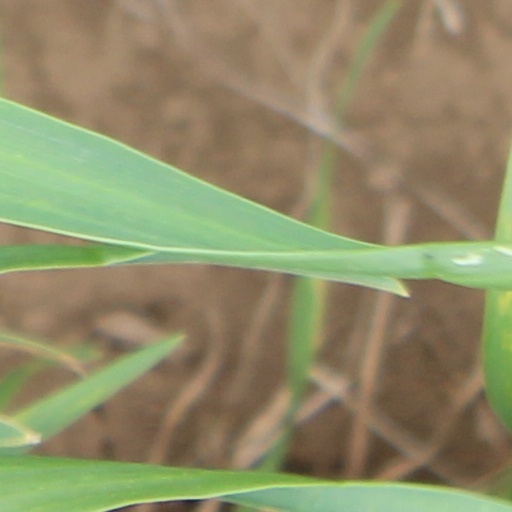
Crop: wheat